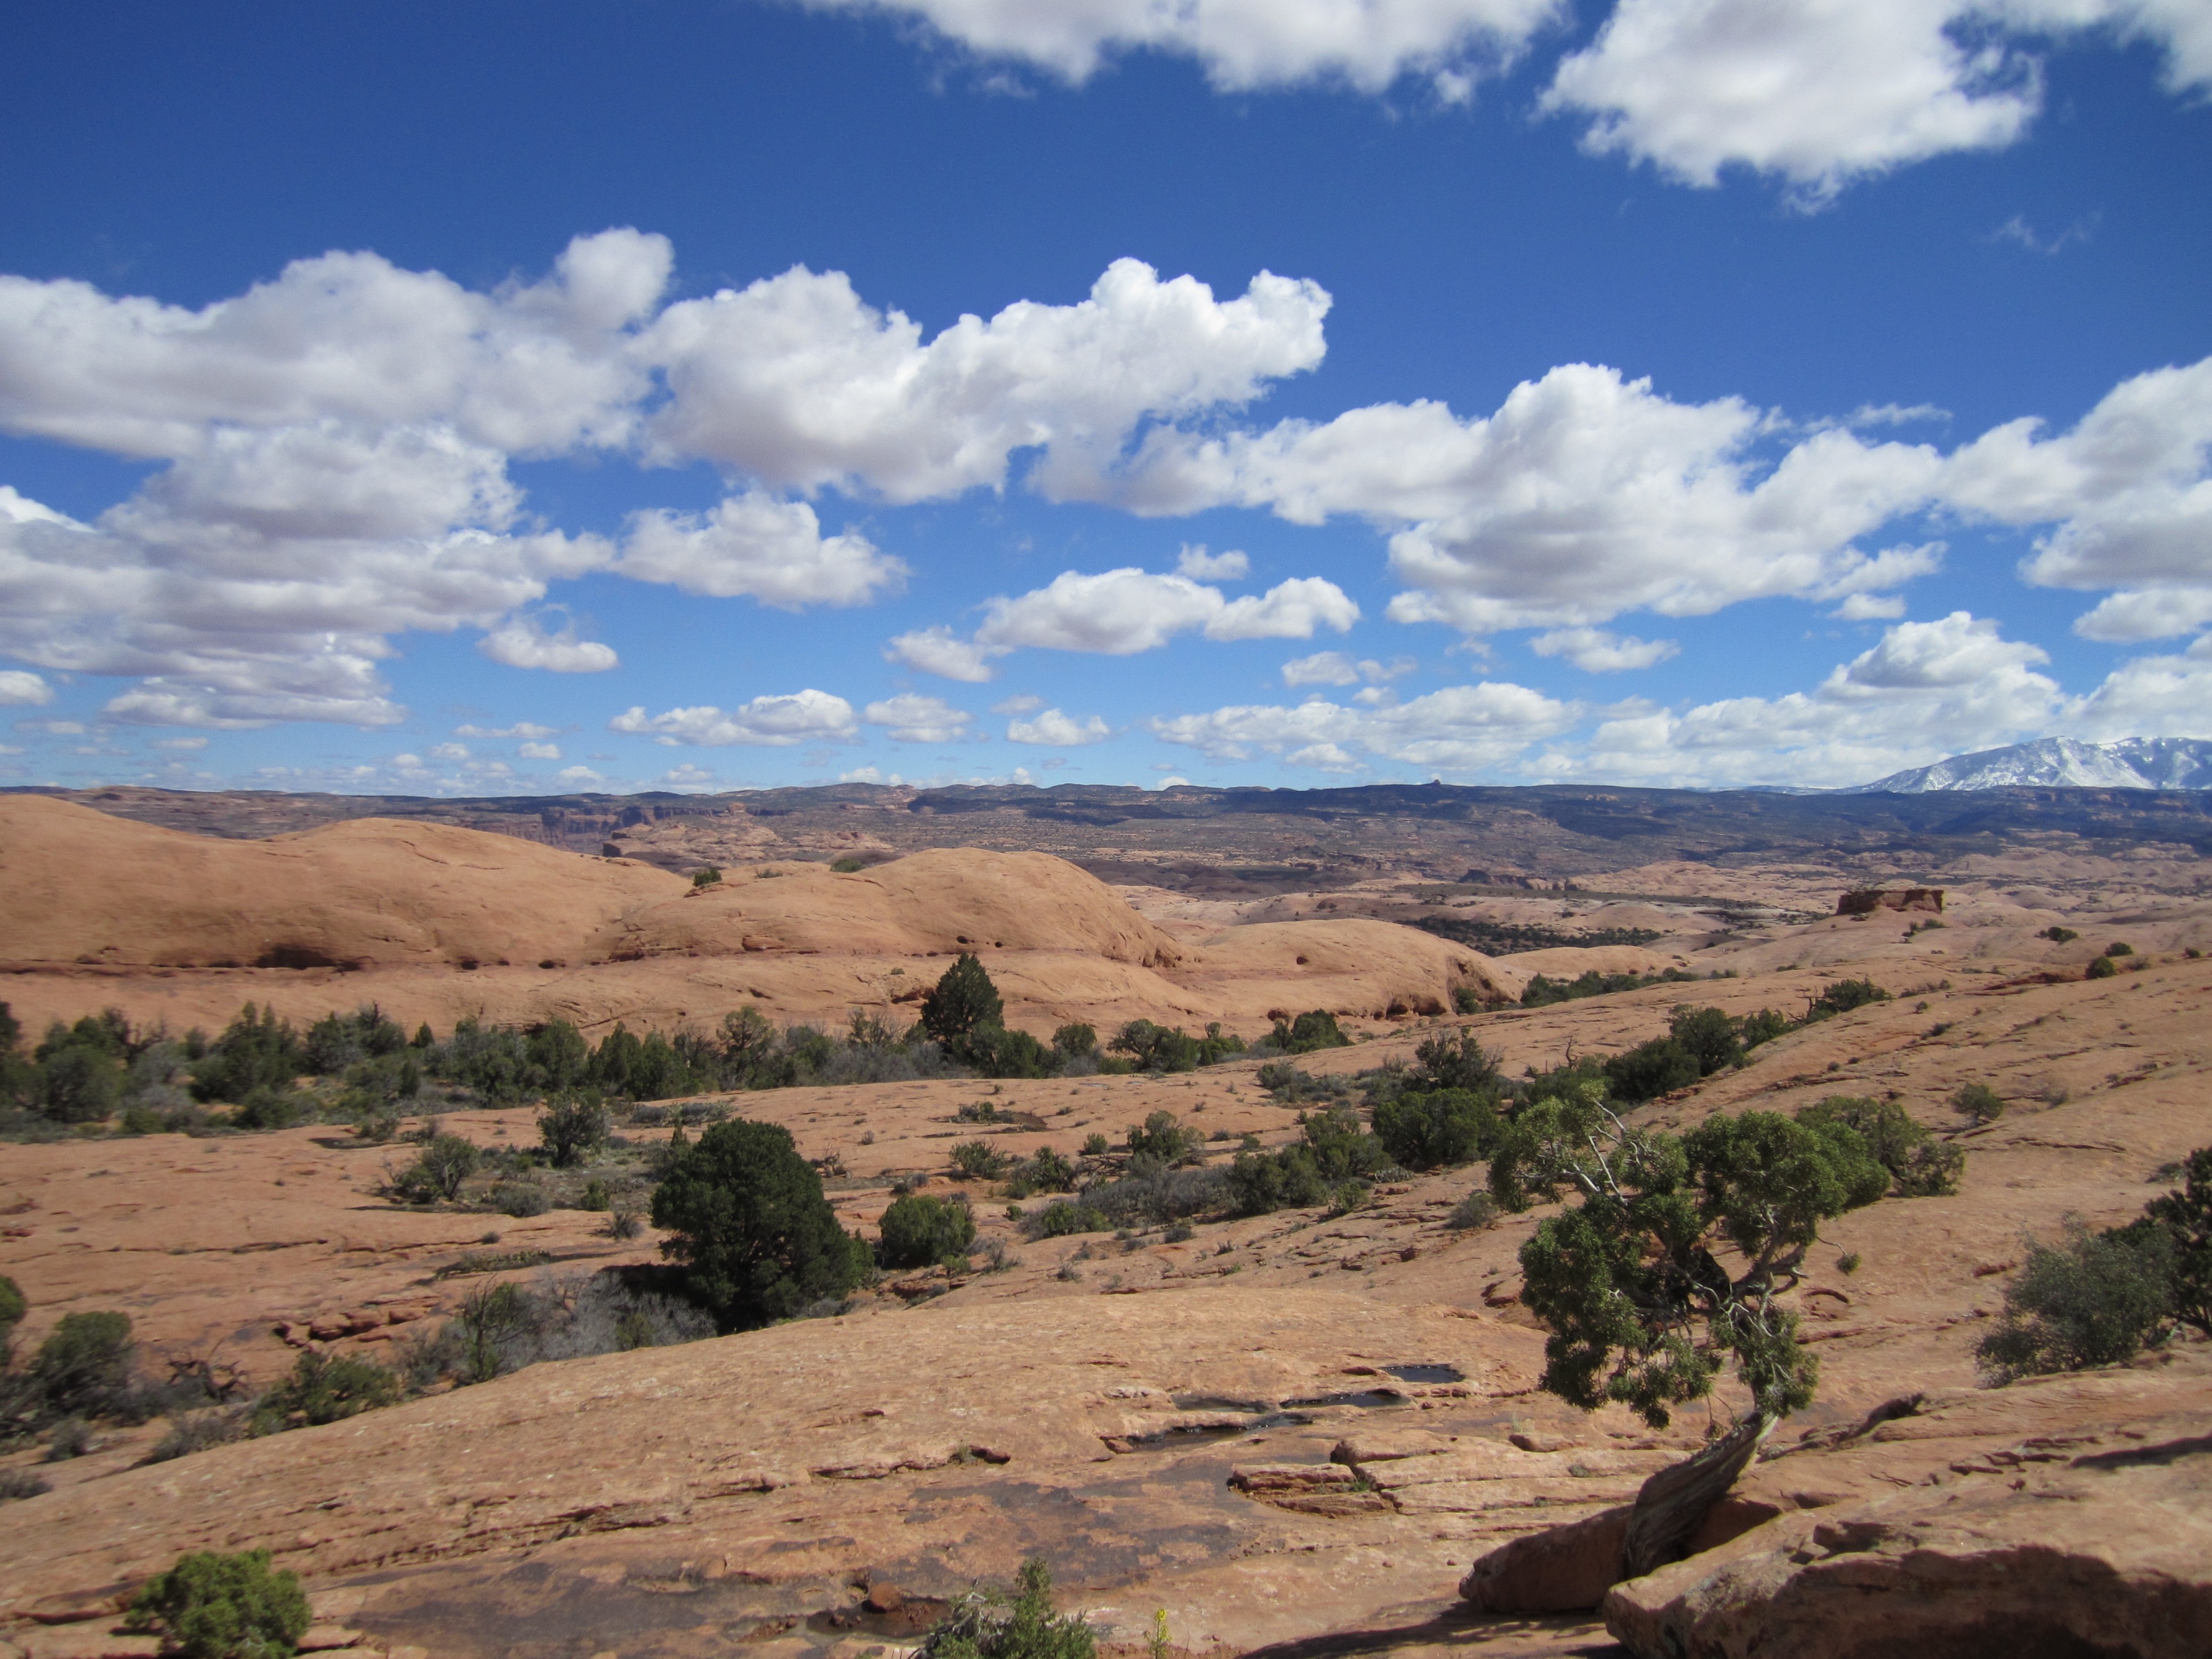
landscape, nature, rock, wilderness, desert, valley, canyon, plain, clouds, geology, badlands, plateau, ecosystem, wadi, butte, steppe, landform, natural environment, geographical feature, aeolian landform